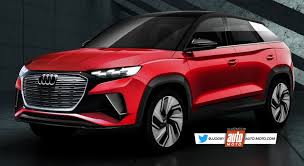
Label: noambulance